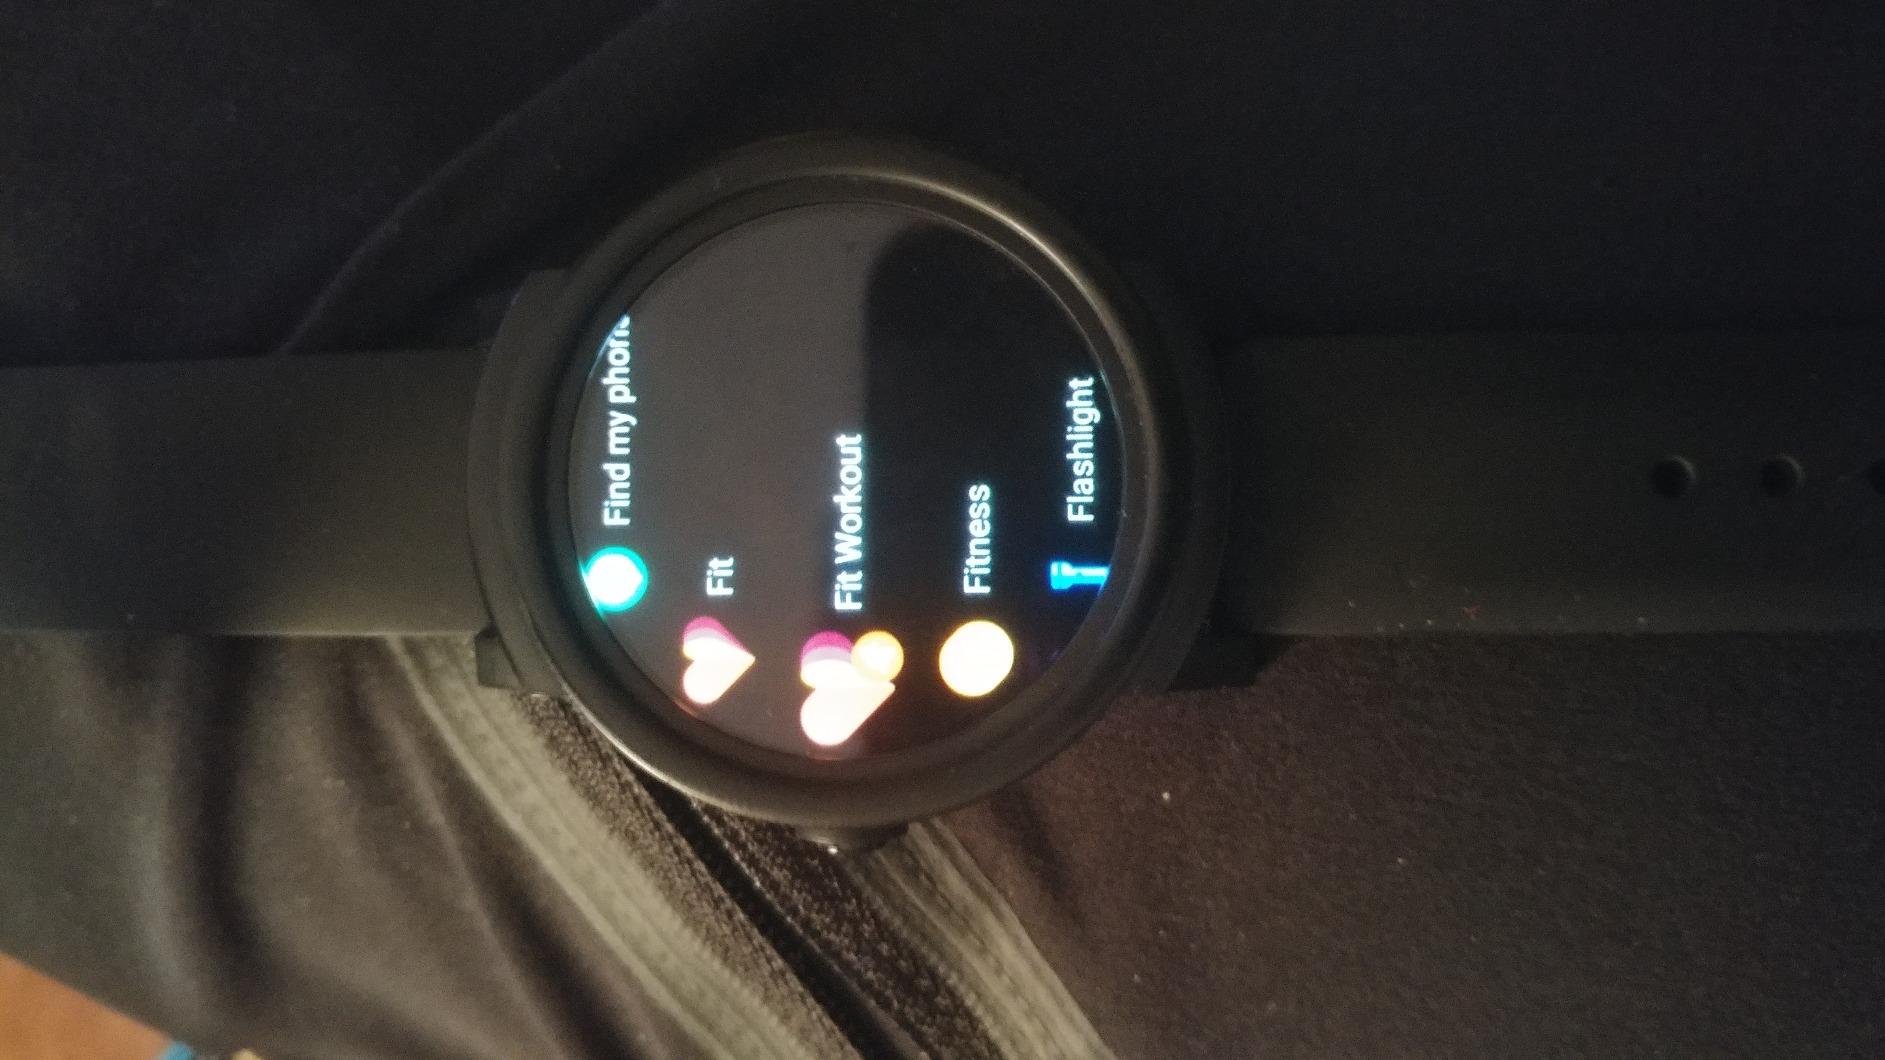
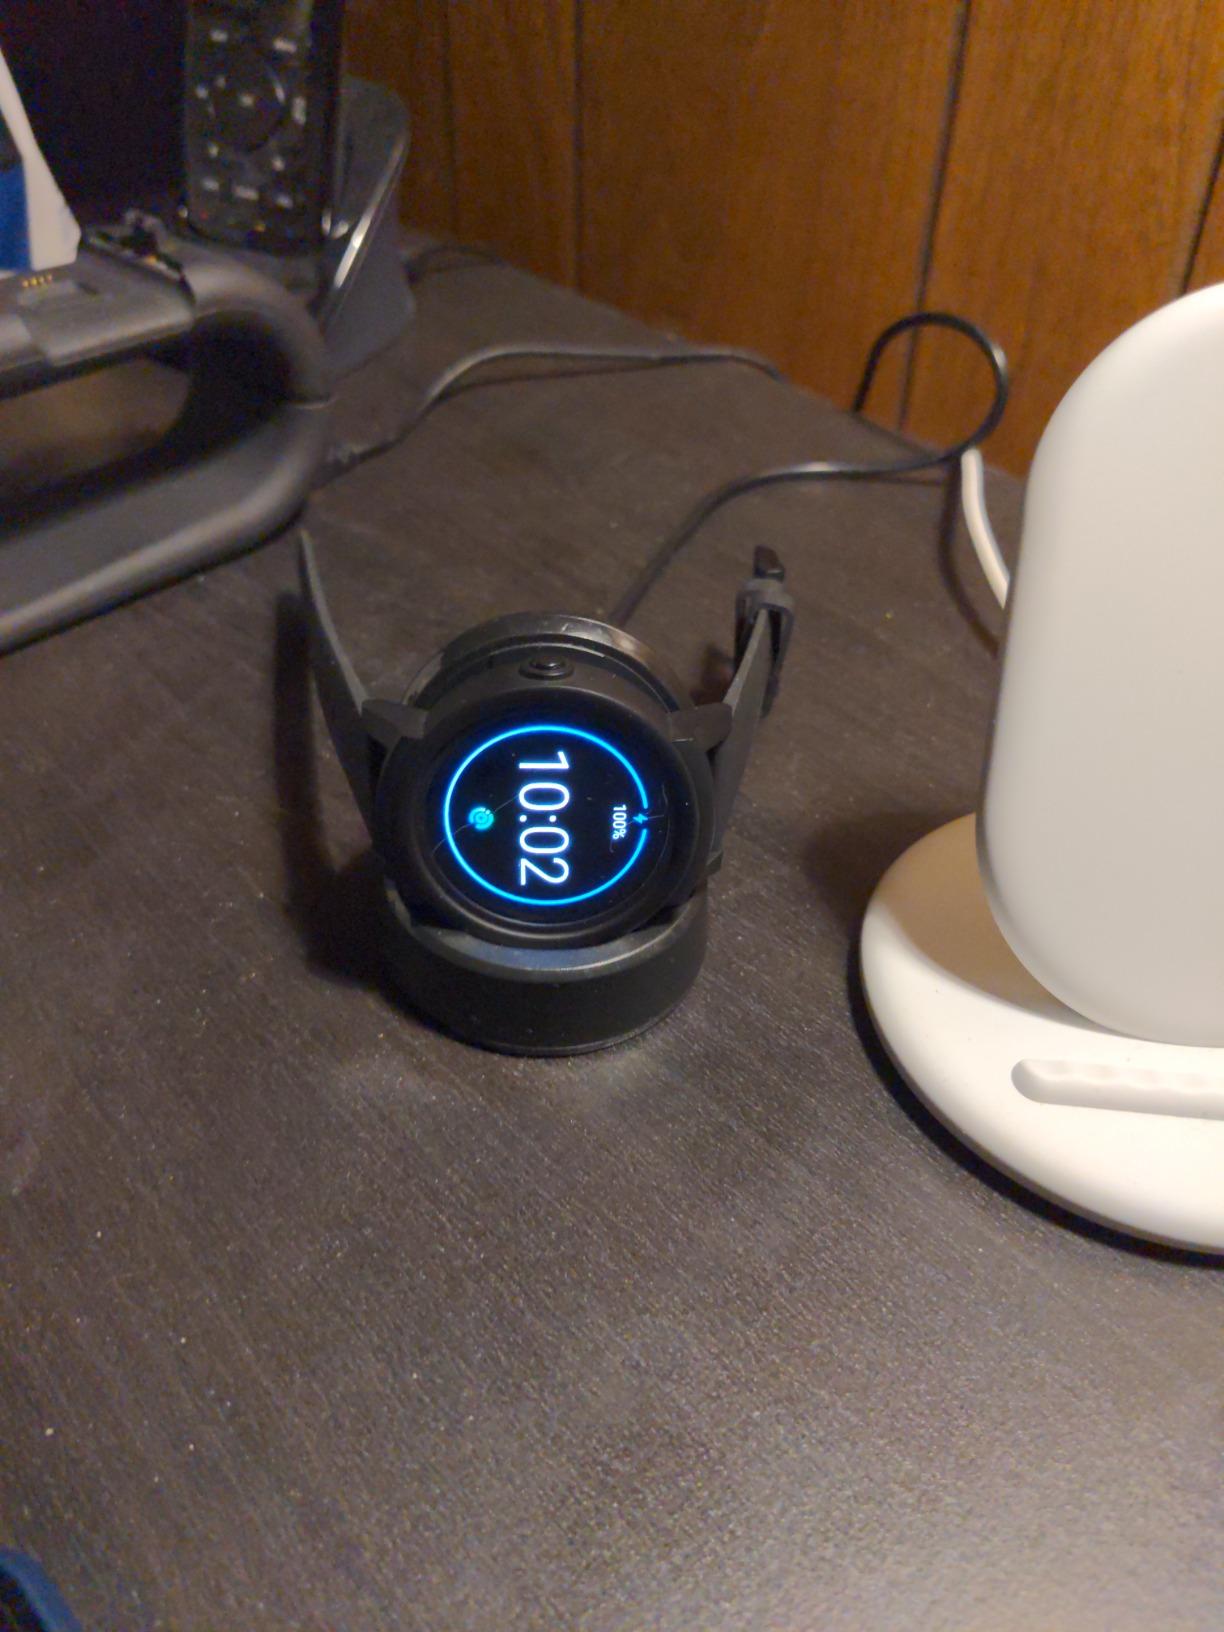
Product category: smartwatch
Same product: yes